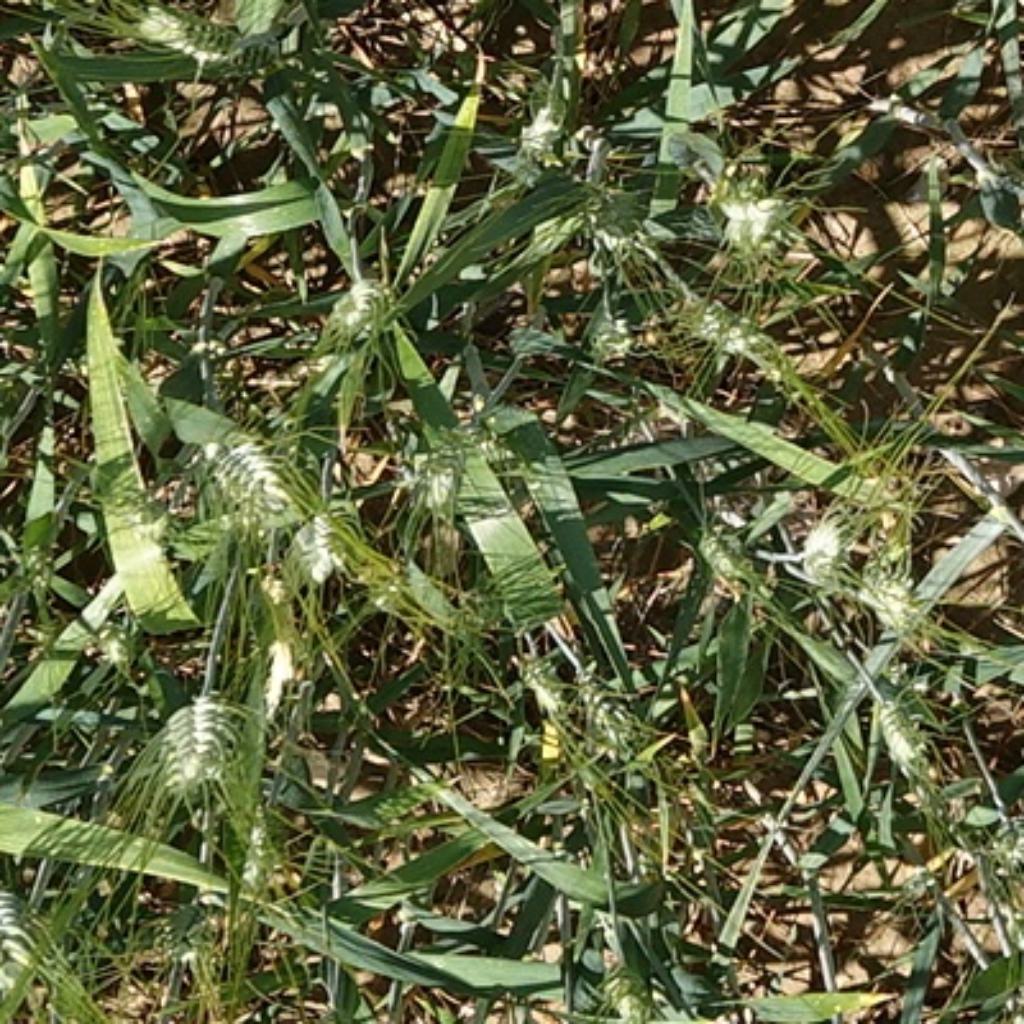
Country: France
Location: Gréoux
Wheat development stage: Filling